Question: How many chairs are there in the photo?
Tambaya: Nawane adadin kujeru a cikin hoton?
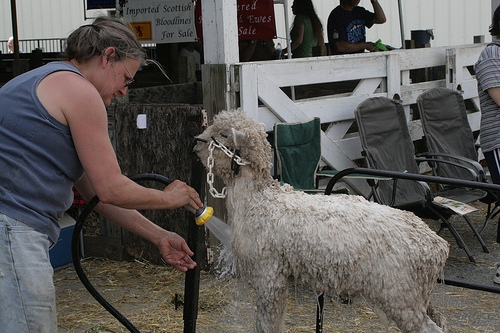
Answer: Three.
Amsa: Uku.